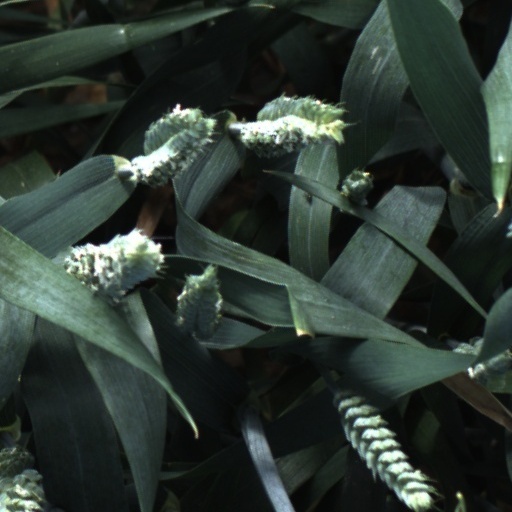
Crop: wheat